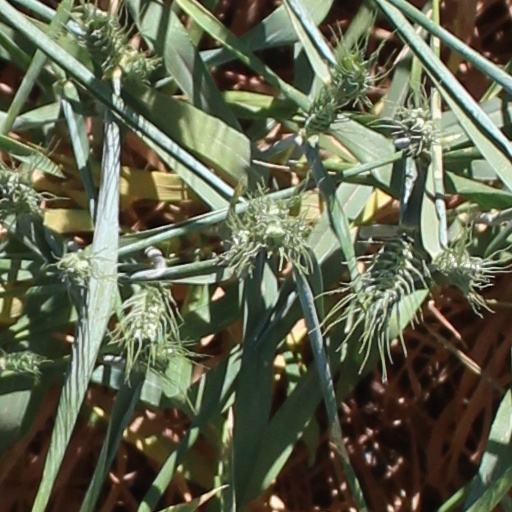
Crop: wheat